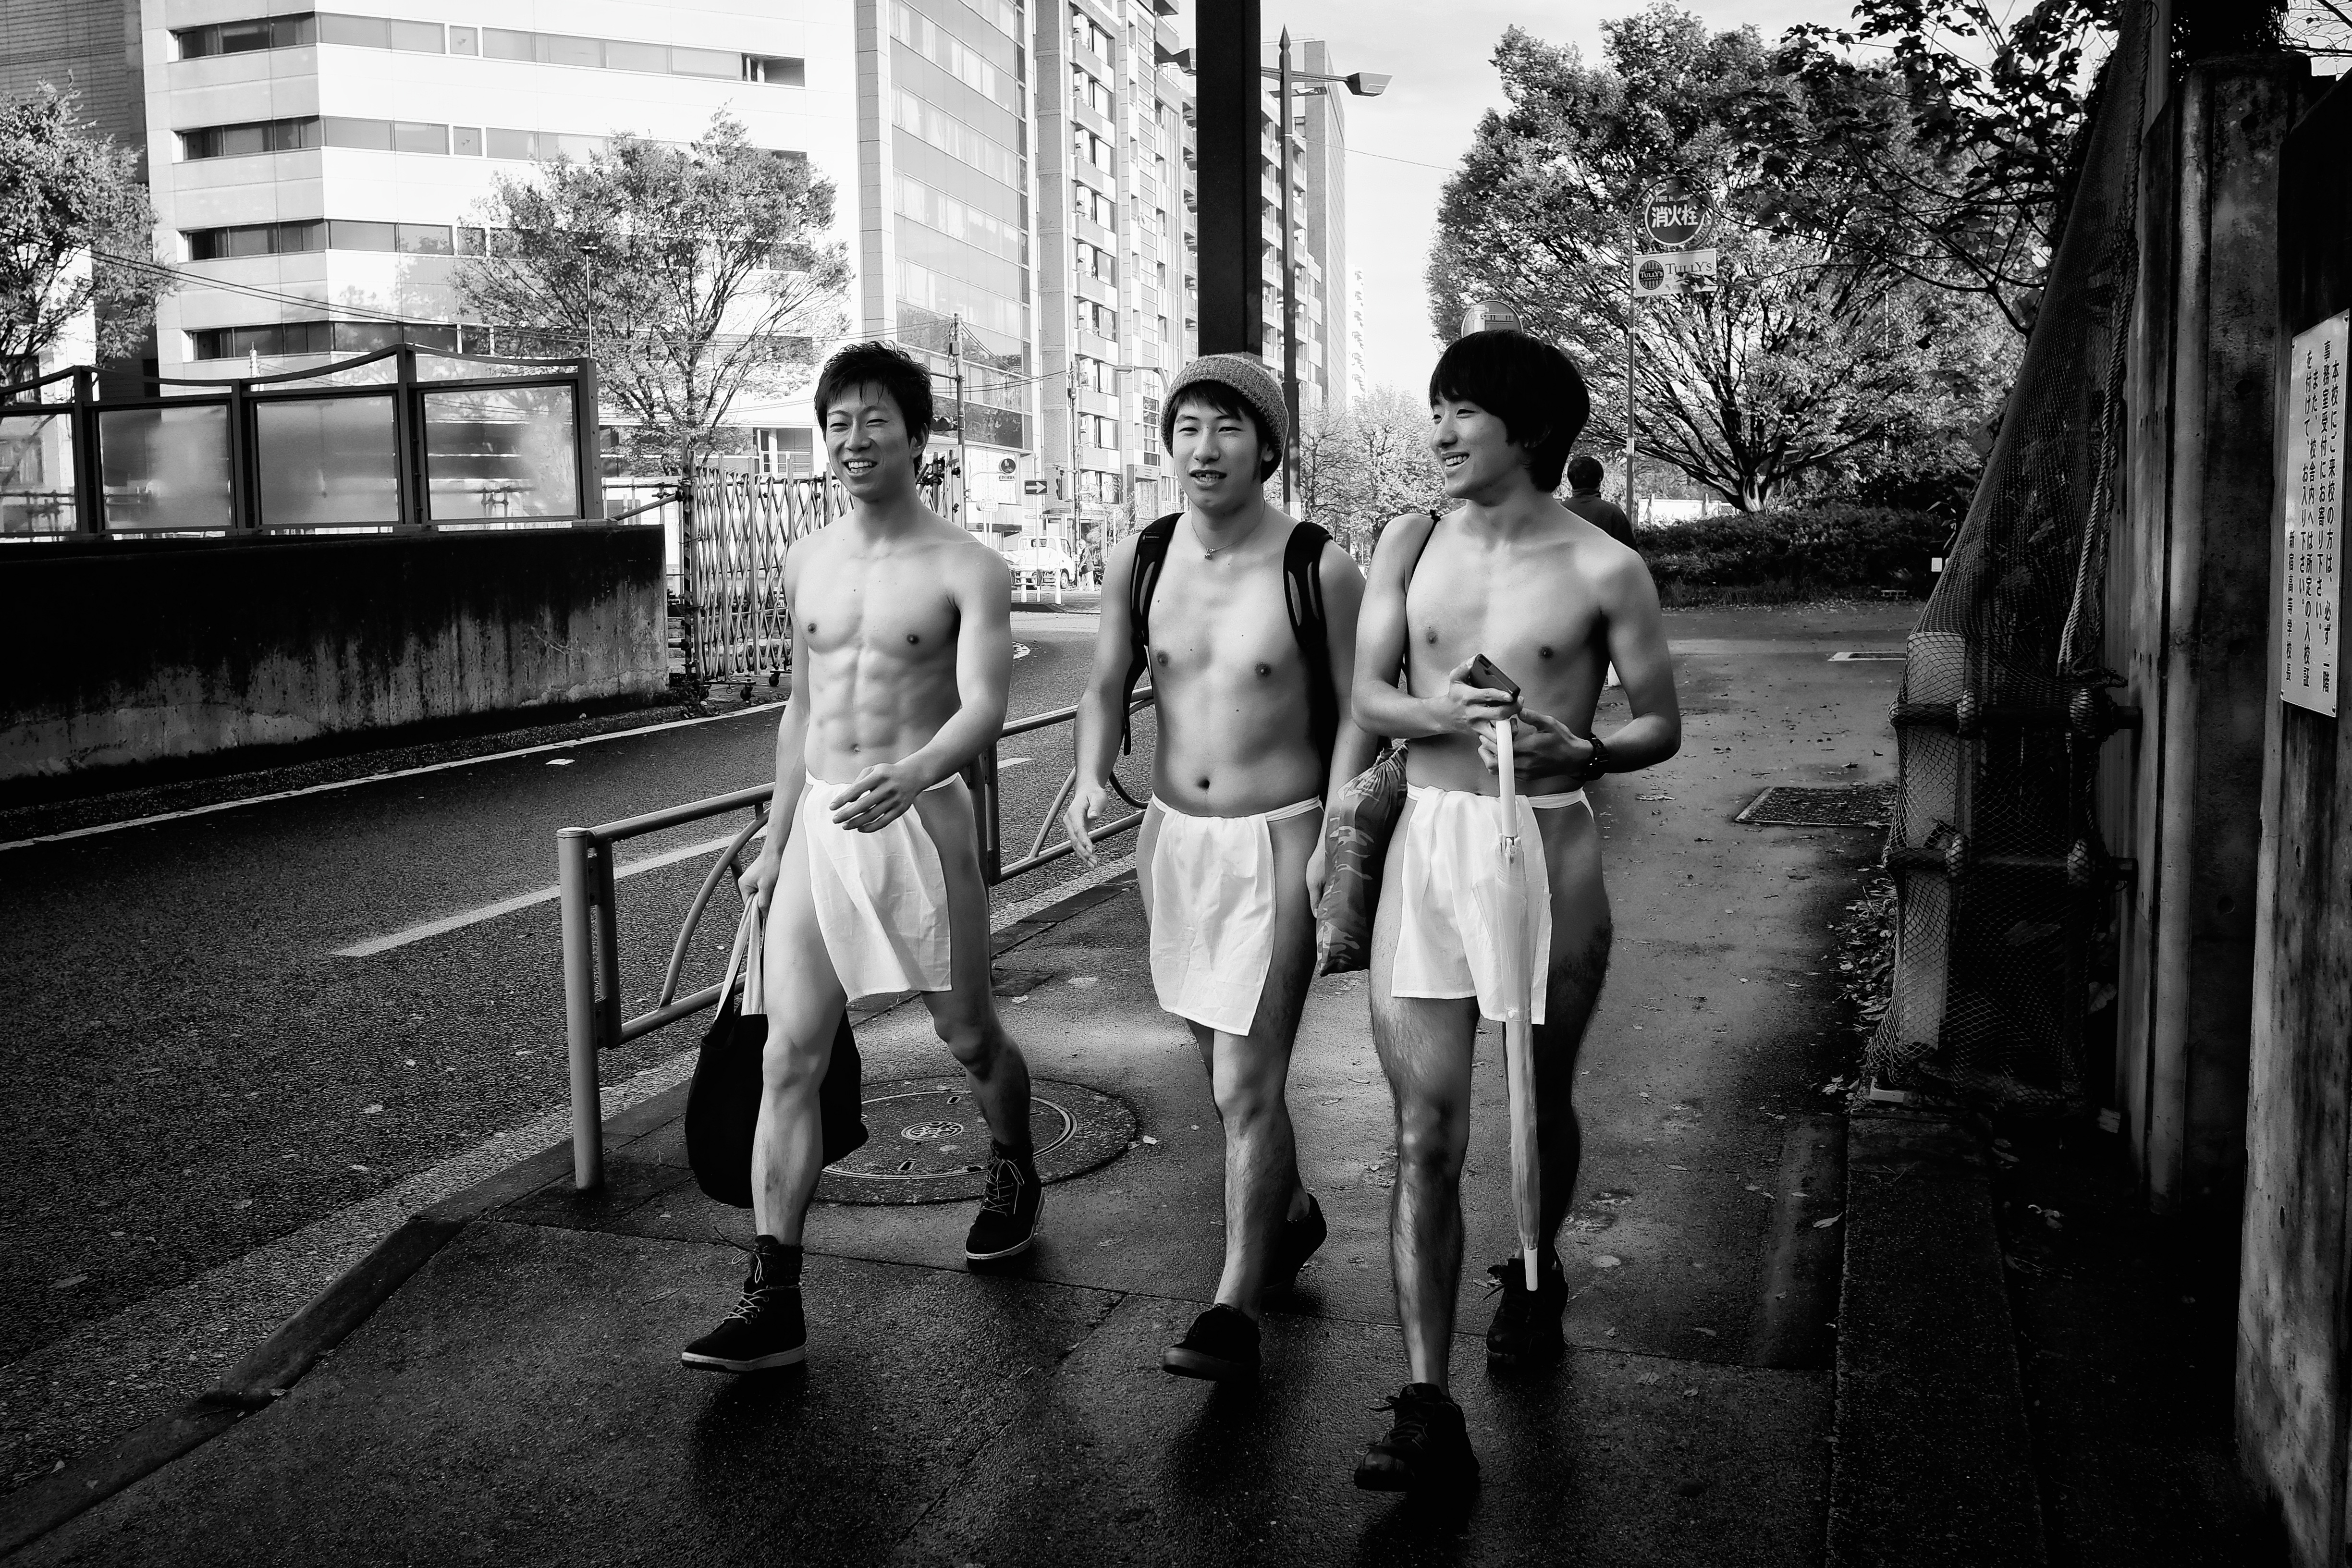
man, person, black and white, people, road, white, street, photography, explore, fujifilm, sitting, child, fashion, black, monochrome, japan, streetphotography, bw, blackandwhite, dress, tokyo, boys, x100, photograph, snapshot, beauty, image, fuji, guys, trio, x100s, wclx100, 113, minimalclothing, 15012015, monochrome photography, film noir, human positions